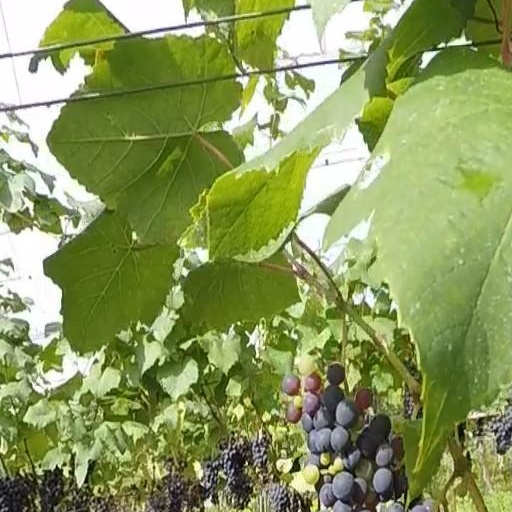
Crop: grape